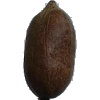
Label: Nut Pecan 1